Sexual orientation and gender identity in the Israeli military

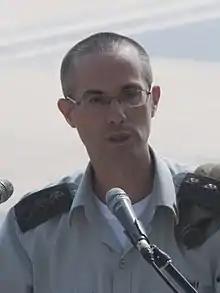
Aluf (General officer) Sharon Afek was the Chief Military Advocate General of the Israel Defense Forces, and is openly gay. He came out in 2017, becoming the first member of the supreme command of the IDF to do so.

Gay, lesbian, and bisexual soldiers serve throughout all branches of the military. Discrimination against LGBT soldiers in recruitment, placement, and promotion is prohibited. Harassment or degradation on the grounds of sexual orientation is also prohibited in the Israeli military. In 2016, the IDF banned a rabbi – also co-head of a premilitary academy – from visiting bases and called for him to retract statements calling gay people "perverts". A study conducted by Kaplan and Rosenmann in 2000 found that in terms of unit social cohesion, participants who acknowledged the presence of gay peers did not differ from those who had no such knowledge.